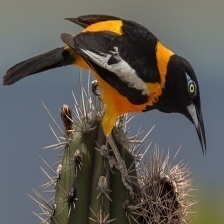
Species: VENEZUELIAN TROUPIAL
Scientific name: ICTERUS ICTERUS